March Revolution (Denmark)

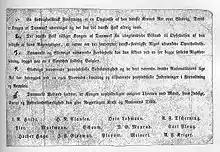
Carl Ploug's copy of the Casino Meeting's declaration.

On the morning of 20 March 1848, a message reached Copenhagen telling of a meeting held between representatives of Schleswig and Holstein two days earlier in Rendsburg. The representatives decided to dispatch a deputation to Frederick VII with demands including a free constitution, the unification of Schleswig with Holstein, and then Schleswig's joining of the German Confederation.